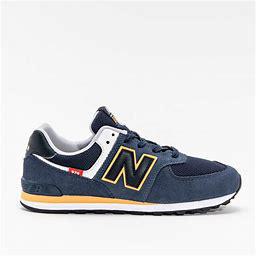
Brand: New
Model: Balance GC574